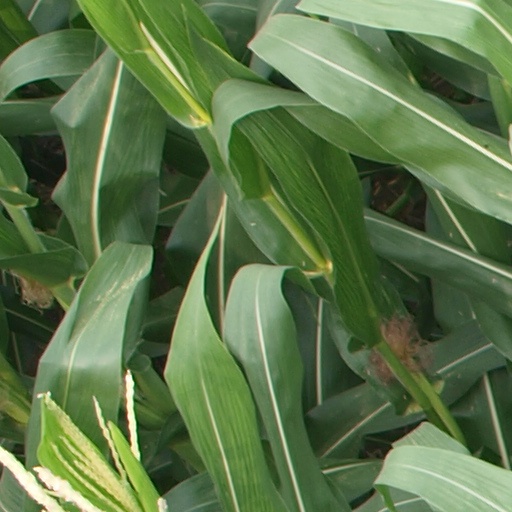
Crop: maize; corn